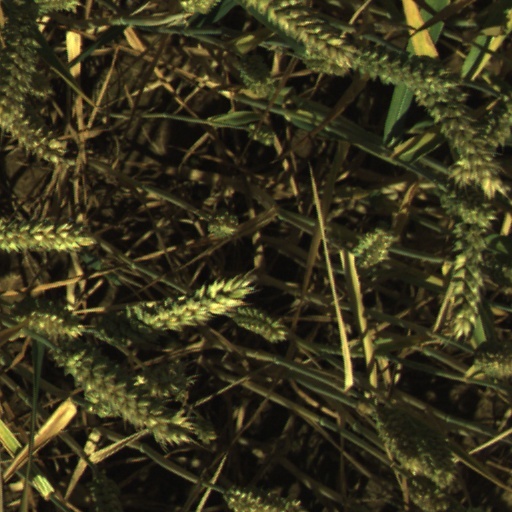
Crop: wheat